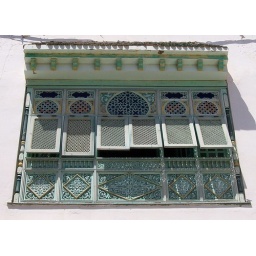
This beautiful window belongs to a building overlooking the place Kadhi en Nouamine in the Medina.